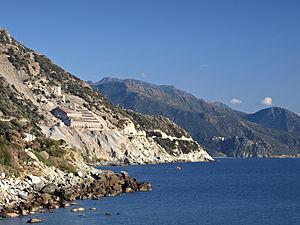
Canari est une commune française située dans la circonscription départementale de la Haute-Corse et le territoire de la collectivité de Corse. Elle appartient à l'ancienne piève de Canari dont elle était le chef-lieu, dans le Cap Corse.